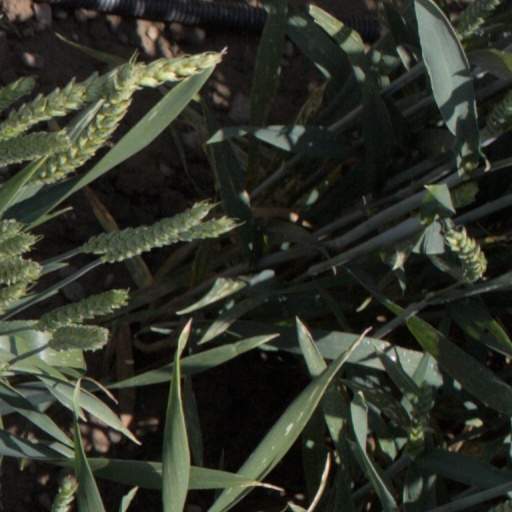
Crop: wheat